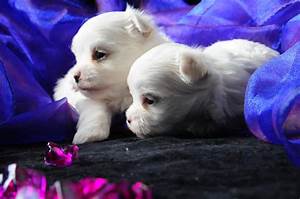
Label: dog